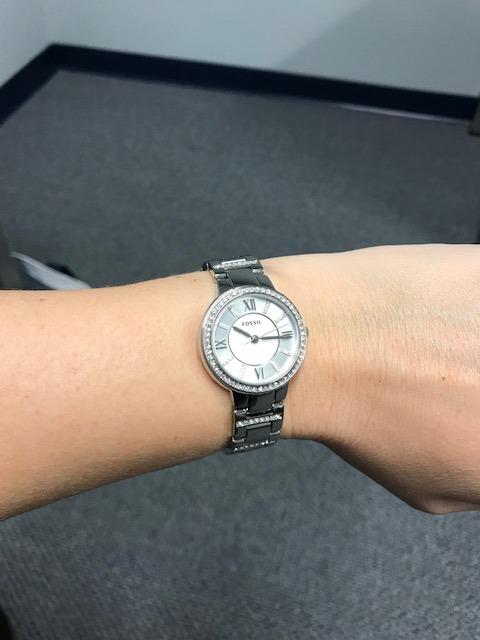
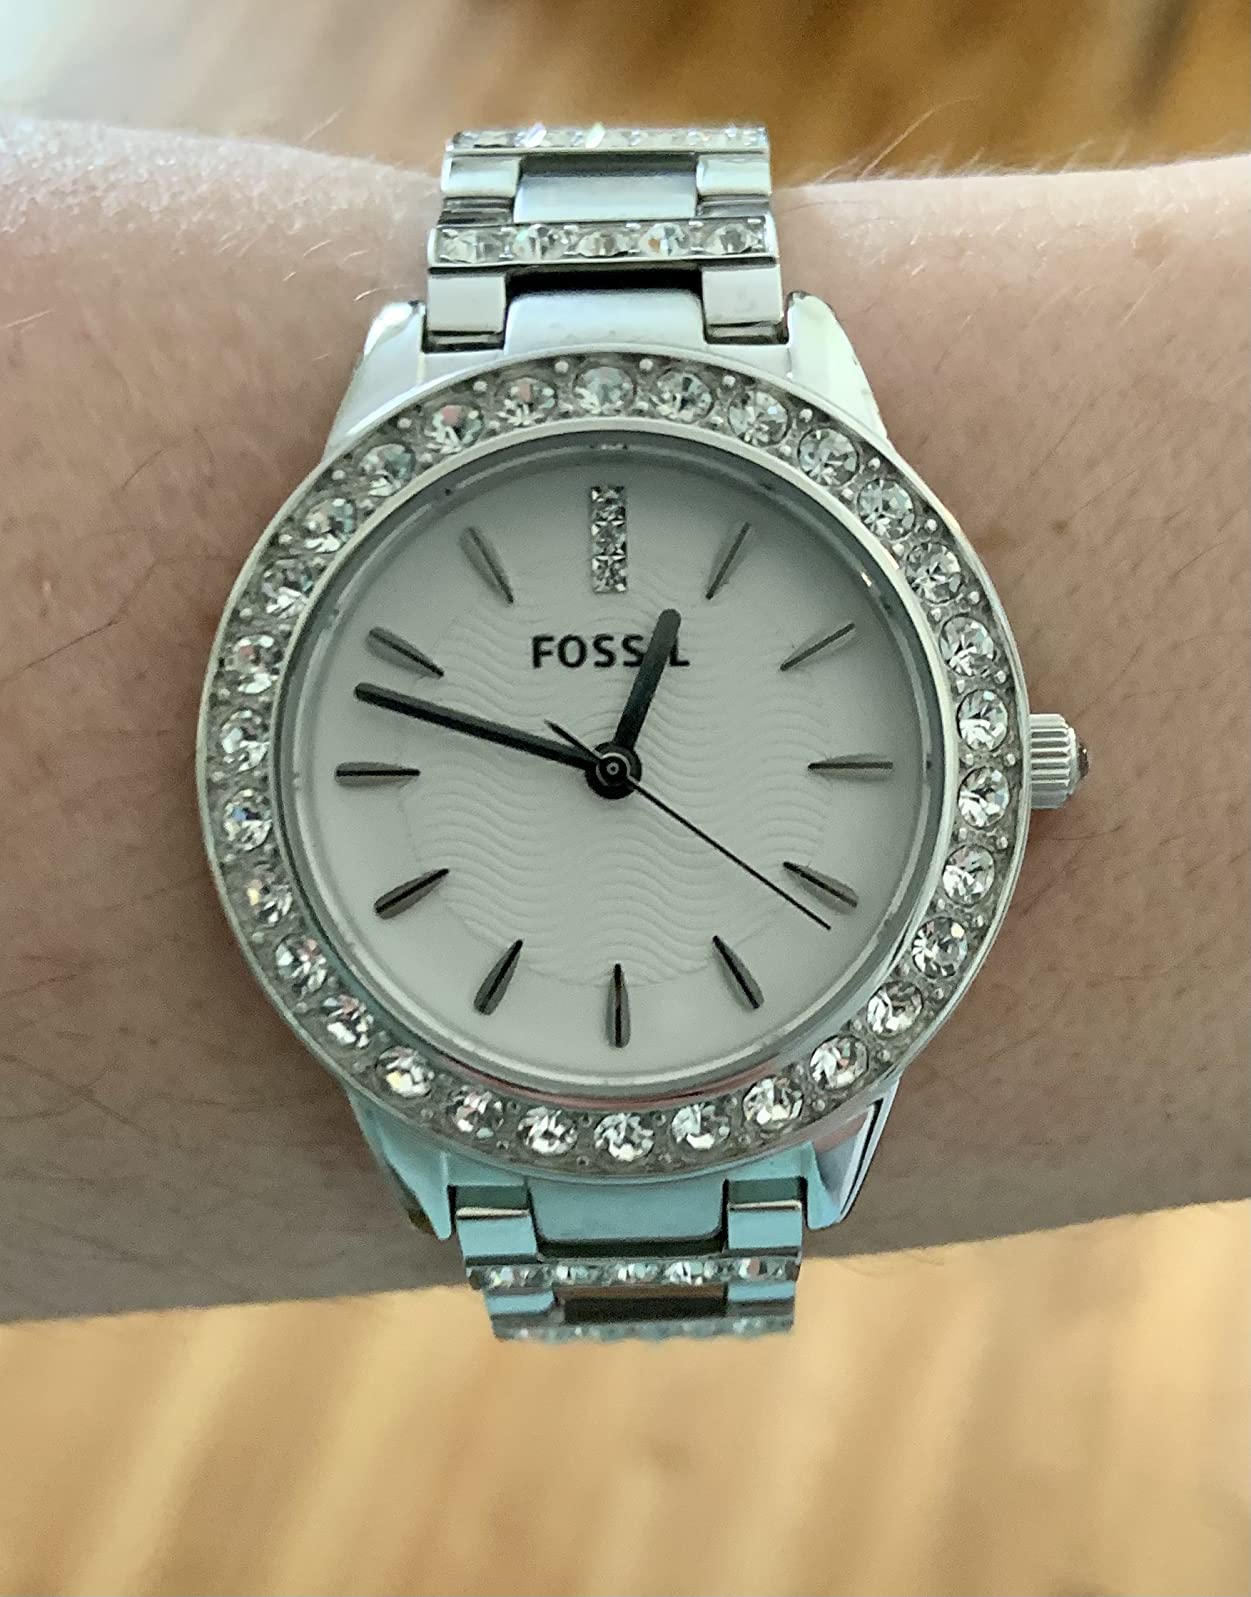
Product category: accessories_watch
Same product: no